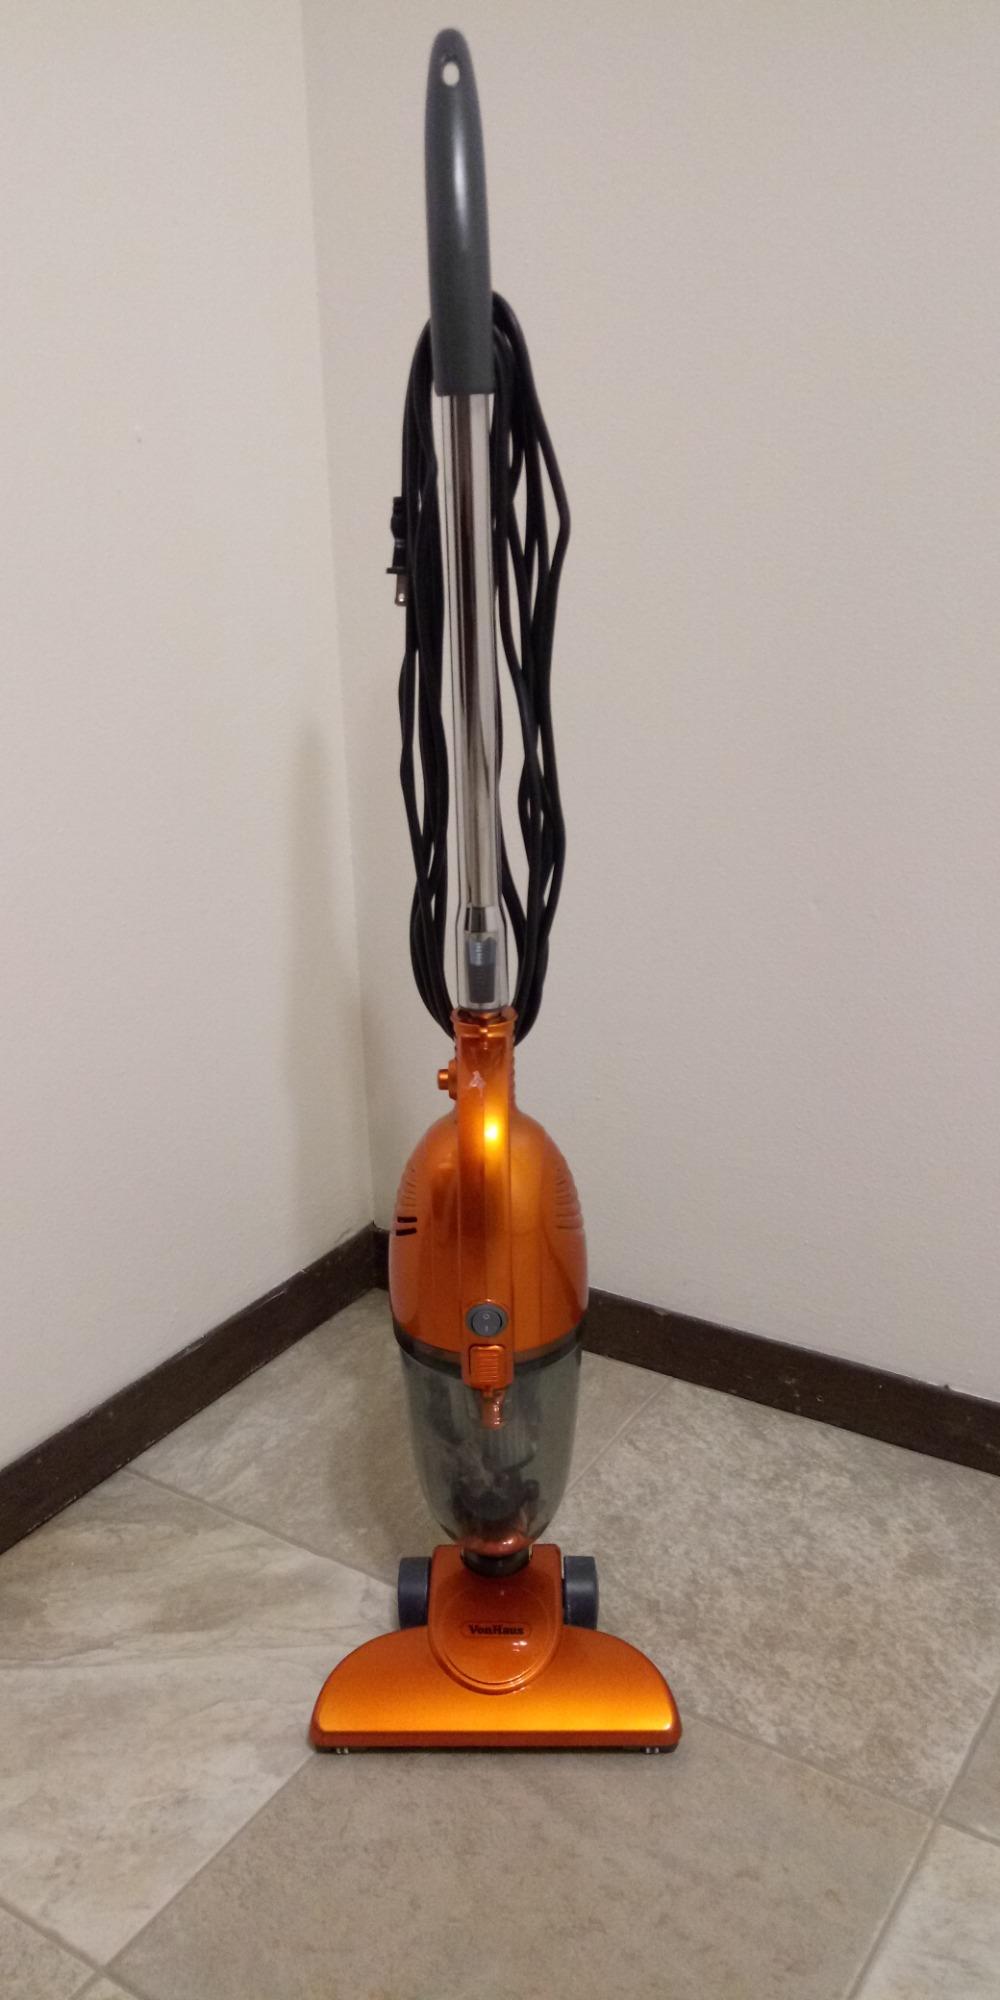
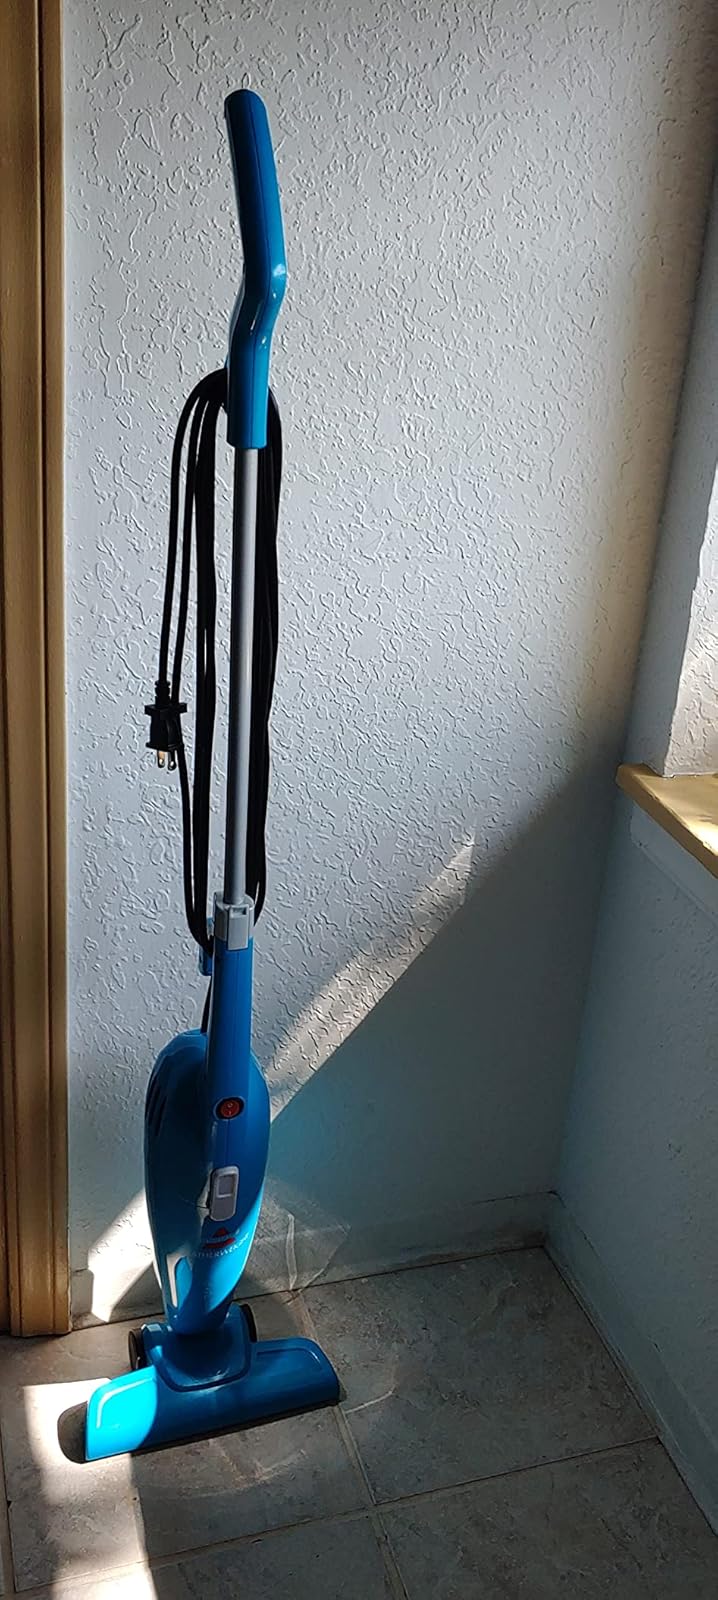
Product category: items_vacuum
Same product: no